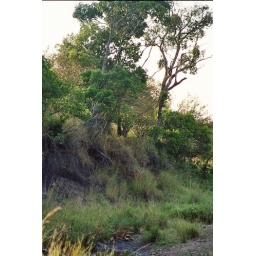
resting in the river bed - lion - sighting 4